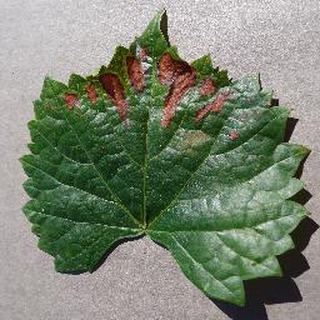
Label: grape_esca_black_measles